Royal Navy

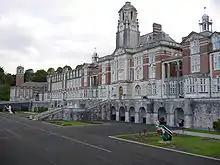
Britannia Royal Naval College in Dartmouth, Devon

During World War I, the Royal Navy's strength was mostly deployed at home in the Grand Fleet, confronting the German High Seas Fleet across the North Sea. Several inconclusive clashes took place between them, chiefly the Battle of Jutland in 1916. The British fighting advantage proved insurmountable, leading the High Seas Fleet to abandon any attempt to challenge British dominance. The Royal Navy under John Jellicoe also tried to avoid combat and remained in port at Scapa Flow for much of the war. This was contrary to widespread prewar expectations that in the event of a Continental conflict Britain would primarily provide naval support to the Entente Powers while sending at most only a small ground army. Nevertheless, the Royal Navy played an important role in securing the British Isles and the English Channel, notably ferrying the entire British Expeditionary Force to the Western Front at the beginning of the war without the loss of a single life.